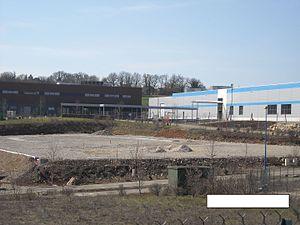
photo de la zone d'activité présente sur la commune de la Rouquette.
La Rouquette est une commune française, située dans le département de l'Aveyron en région Occitanie.